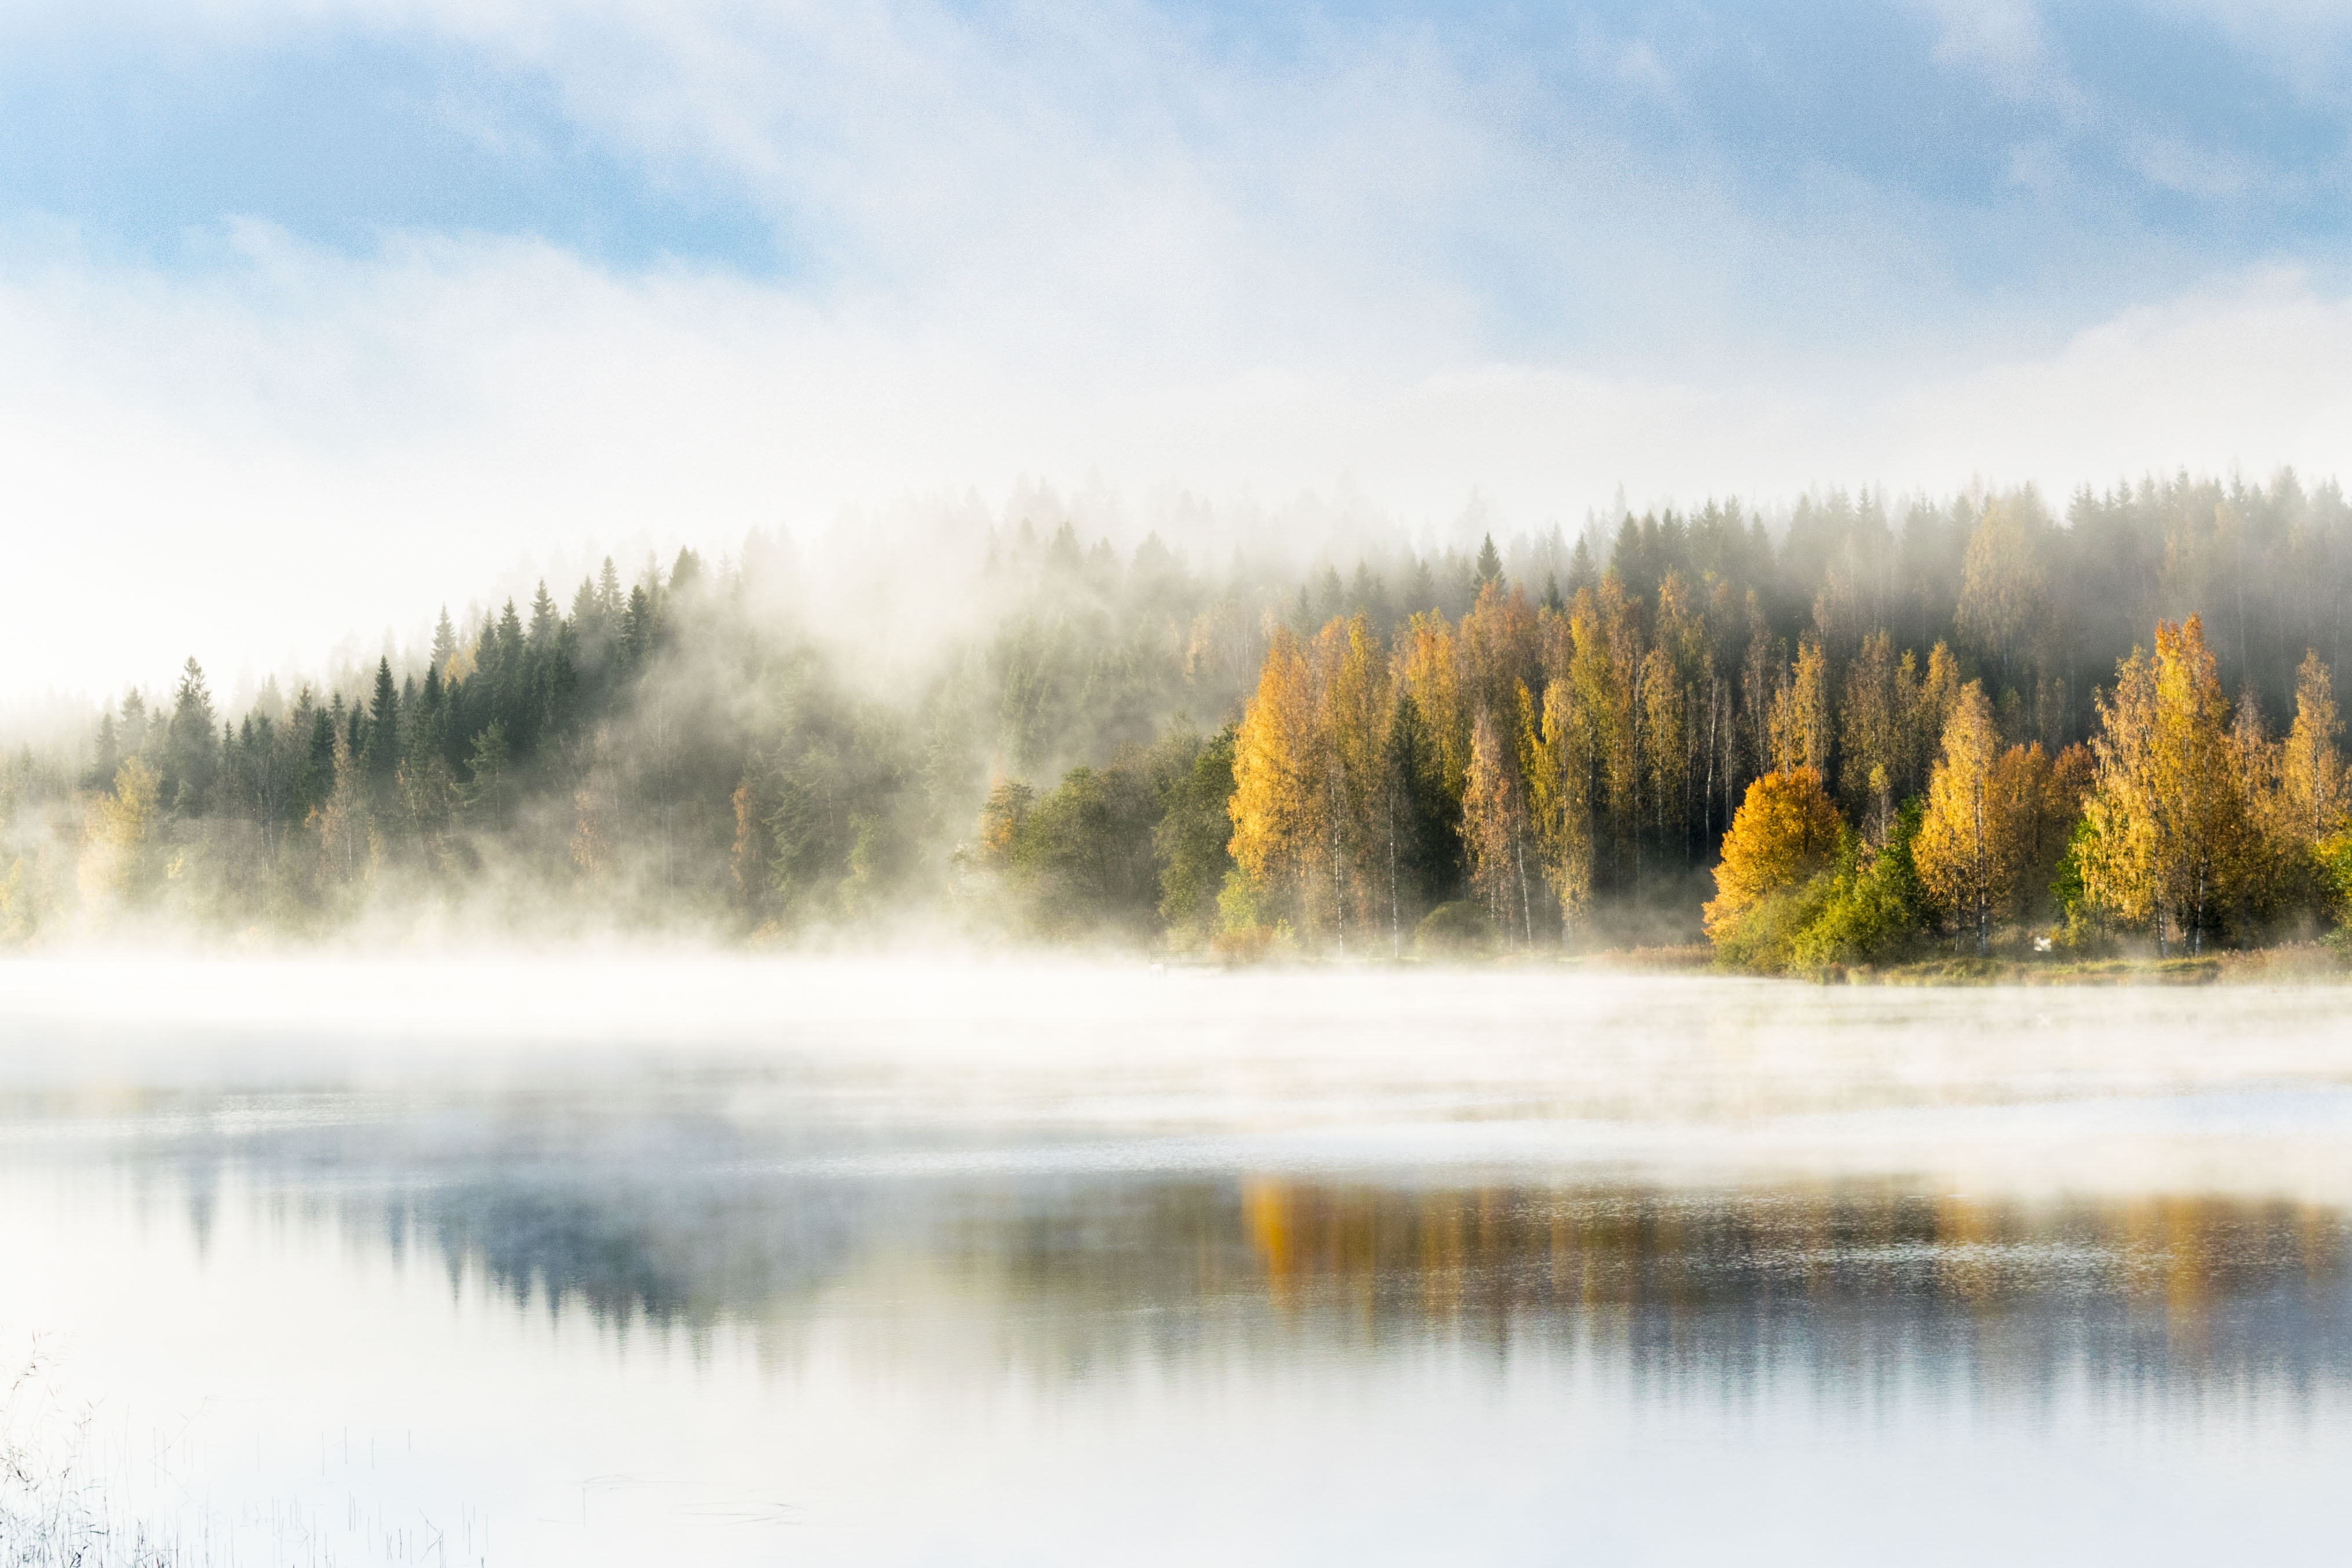
landscape, tree, water, nature, forest, wilderness, mountain, winter, cloud, plant, wood, fog, sunset, mist, meadow, sunlight, morning, lake, dawn, river, summer, reflection, autumn, reservoir, season, wetland, habitat, loch, finnish, natural environment, atmospheric phenomenon, woody plant